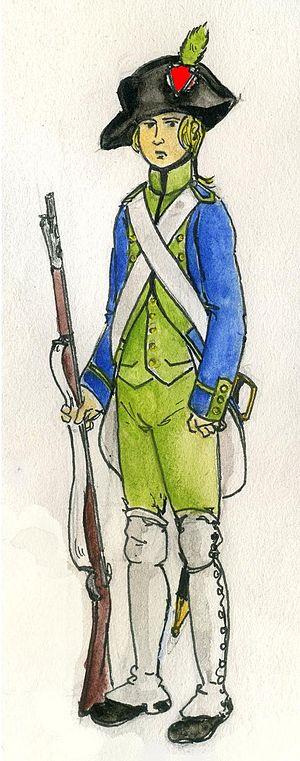
Soldat canonnier extrait du fichier commons Soldats Révolution française.jpg
Saint-Germain-sur-Ay est une commune française, située dans le département de la Manche en région Normandie, peuplée de 909 habitants.